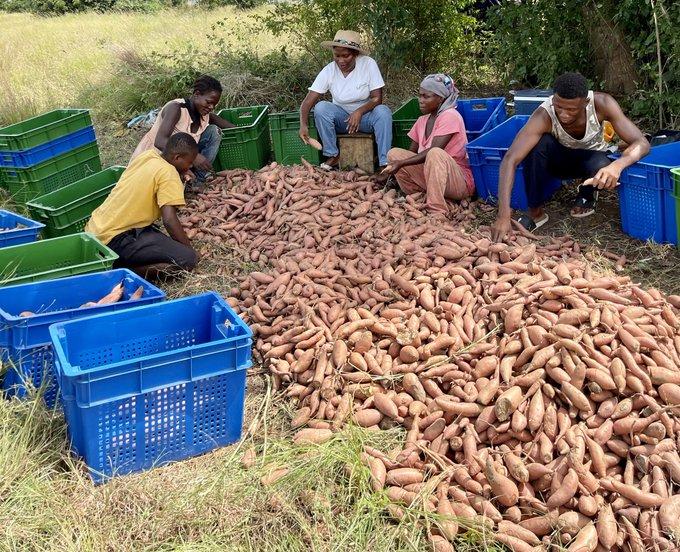
Kundi dogo la watu wamezunguka lundo kubwa la viazi vitamu ambavyo vimemwagwa chini, huku wakiwa wanapakiza mazao hayo kwenye makreti makubwa yenye rangi ya kijani na buluu kwa ajili ya kupelekwa sokoni kuuza ili kumletea faida mkulima husika.